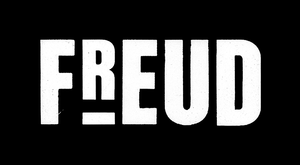
Freud est une série télévisée policière austro-allemande, diffusée sur Netflix, qui met en scène le jeune Sigmund Freud de manière incongrue, loin de toute vraisemblance historique ou scientifique.